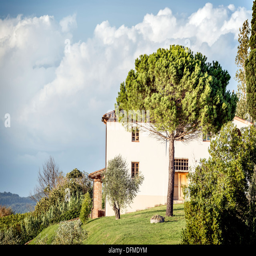
picture of a typical house with tree and clouds on blue sky